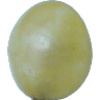
Label: Grape White 1